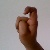
The image shows a hand gesture representing the letter 'X' in Indian Sign Language.